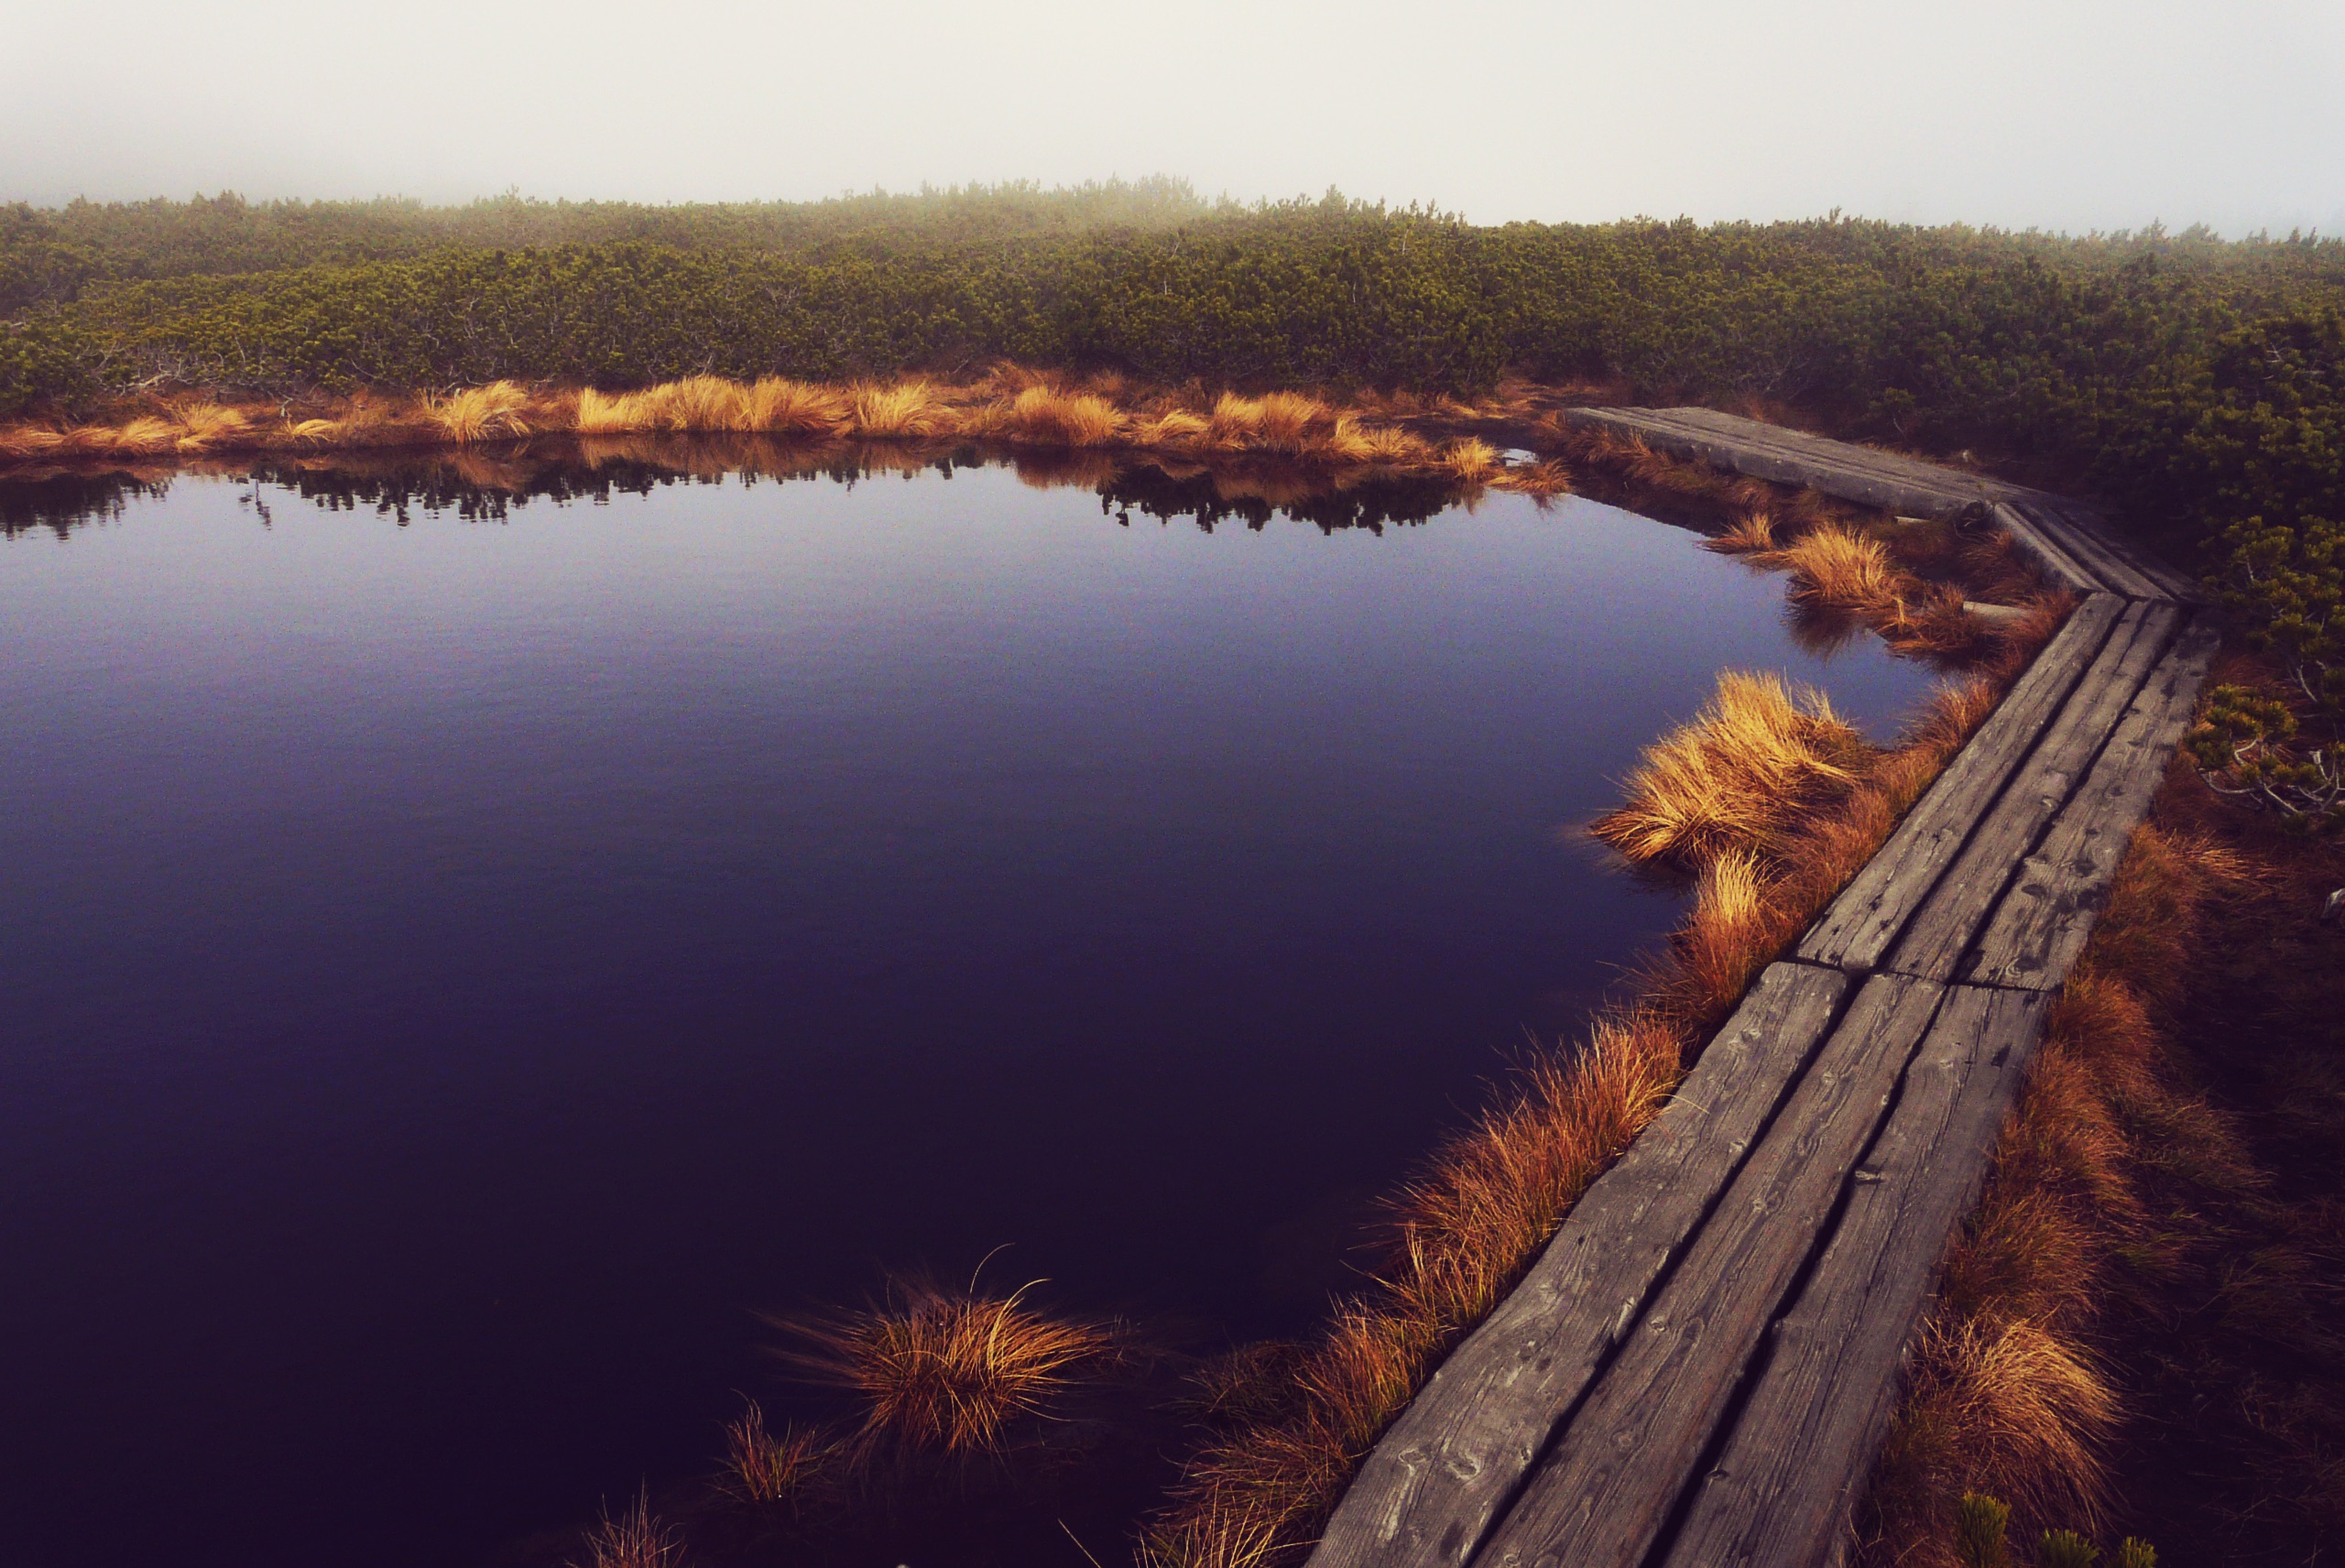
landscape, tree, water, nature, marsh, morning, lake, dawn, river, dusk, evening, reflection, autumn, reservoir, waterway, body of water, wetland, habitat, loch, natural environment, atmospheric phenomenon